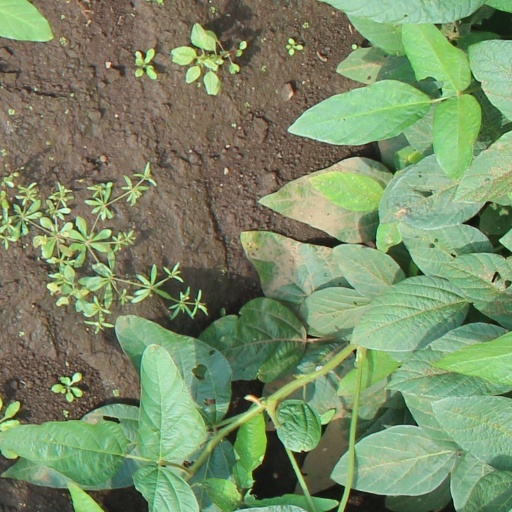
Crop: soybean